Divine filiation

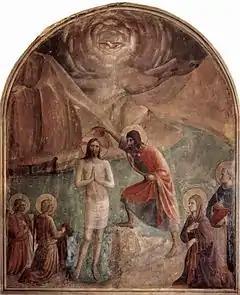
Fra Angelico's Baptism of Christ

Divine filiation is the Christian doctrine that Jesus Christ is the only-begotten Son of God by nature, and when Christians are redeemed by Jesus they become sons (and daughters) of God by adoption. This doctrine is held by most Christians, but the phrase "divine filiation" is used primarily by Catholics. This doctrine is also referred to as divine sonship.